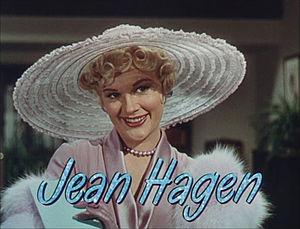
Jean Hagen — de son vrai nom Jean Shirley Verhagen — est une actrice américaine, née le 3 août 1923 à Chicago et morte d'un cancer le 29 août 1977 à Los Angeles.